Grand Duchess Maria Pavlovna of Russia (1890–1958)

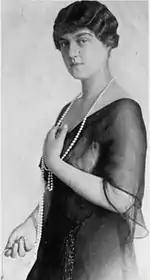
Grand Duchess Maria Pavlovna in exile. 1920s

The successful Bolshevik coup of November 1917 surprised Maria Pavlovna and her husband in Moscow, where they had traveled to remove some of Maria's jewels from the state bank. They returned to Petrograd with their lives, but without the jewels. Later, Serge's parents retrieved Maria's diamonds. In the spring 1918, the couple moved to a cottage in Tsarkoe Selo to be closer to Grand Duke Paul, who was under house arrest. There, the grand duchess tended a vegetable garden and kept a goat. On 8 July 1918, she gave birth to a son, Prince Roman Sergeievich Putyatin (1918-1919).